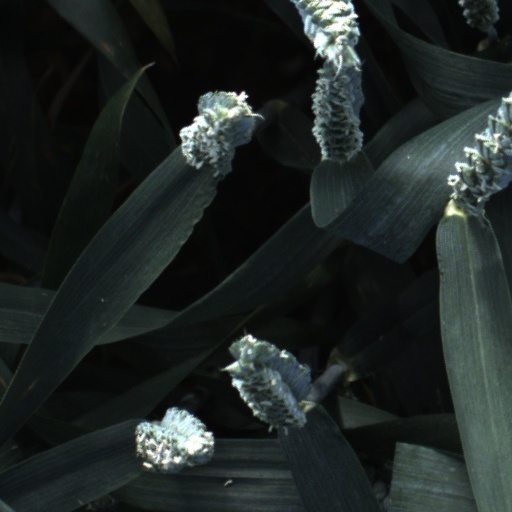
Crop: wheat